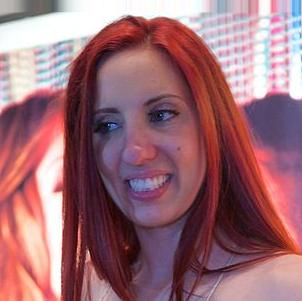
Age: 28